Famiclone

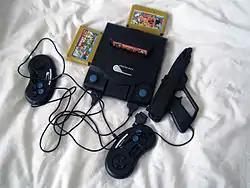
Ending-Man Terminator

In Romania, several NES clones could be found in toy stores under marketing names such as "Polystation", "Terminator", or variations of Famicom BASIC keyboard compatible consoles and these consoles were shipped with games such as "'999999 in 1" which consisted of around 6 games in one cartridge and the rest were different levels of these games. The games and series consisted mainly of "Super Mario", "Bomberman", "Lunar Pool", "Double Dragon 3", "Star Soldier", and "Ninja Ryukenden 3".